Beaudesert, Cannock Chase

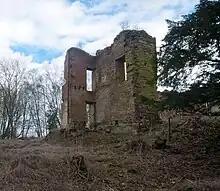
The north west angle of the house

The gardens at Beaudesert (designed by landscape gardener Humphry Repton) were quite large and extended from the hall to Castle Ring. A wide pathway called the Broad Walk ran the length of the gardens. The lower end of Broad Walk near the hall had yew hedge on either side which had topiary in the form of 24 peacock shapes. From Broad Walk access could be gained to the terrace sitting room on the first floor of the hall, this was gained by the way of a stone terrace beneath which and supporting it on the lawn side were several stone arches. The most outstanding feature of the gardens was a chain of about seven lily ponds. The water would fall from the first pond high up in the garden and cascade by the way of waterfalls into the next one until the water from the last pool but one ran under a stone bridge and then cascaded into the pond nearest to the hall by the way of a 14 ft high waterfall. The gardens were landscapes with ornamental shrubs such as azaleas, rhododendrons and mahonias, these are all still present today and contrast with the surrounding pine forest landscape. In 1937 Lord Anglesey gave 123 acres of land on which the gardens stood to the scouts, guides and other associations and organisations having similar purposes. The Beaudesert Trust was set up to administer the land. A camping site was opened on 2 July 1938 by H.R.H. The Princess Royal. Since then the camp has been used by the scout groups using the site.